Naval Air Weapons Station China Lake

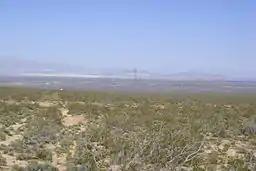
Indian Wells Valley, showing Ridgecrest, California and the China Lake area

Naval Air Weapons Station (NAWS) China Lake is a large military installation in California that supports the research, testing and evaluation programs of the United States Navy. It is part of Navy Region Southwest under Commander, Navy Installations Command, and was originally known as Naval Ordnance Test Station (NOTS).